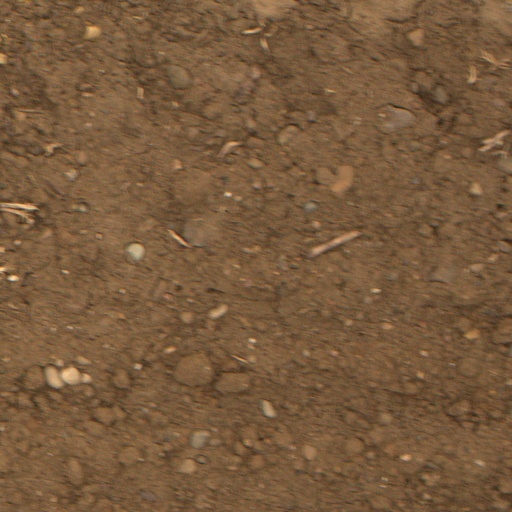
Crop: wheat